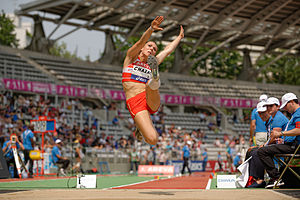
Længdespring (atletik)
Emmanuelle Chazal deltager i kvindernes syvkamps længdesprings finale under det fransk atletisk mesterskab 2013 i Stade Charléty i Paris, 13. juli 2013.
Længdespring er en af springdisciplinerne i atletik hvor man foretager et tilløb som efterfølges af et afsæt med ét ben ud i en springgrav fyldt med sand.